Construction of electronic cigarettes

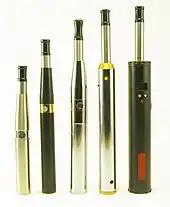
Second-generation PV.

First-generation e-cigarettes started off as patents in periods of 1927–1936 and 1963–1998, but becoming commercially mainstream in 2003. They tend to look like tobacco cigarettes and so are called "cigalikes". The three parts of a cigalike e-cigarette initially were a cartridge, an atomizer, and a battery. A cigalike e-cigarette currently contains a cartomizer (cartridge atomizer), which is connected to a battery. Most cigalikes look like cigarettes but there is some variation in size.